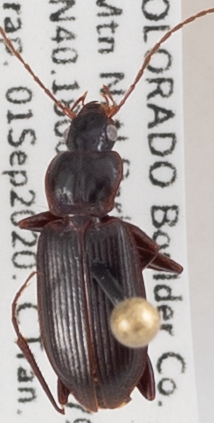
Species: Calathus advena
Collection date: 2020-09-01
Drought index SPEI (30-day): -2.09
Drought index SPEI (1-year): -1.45
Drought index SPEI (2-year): -1.13